Henri Royer

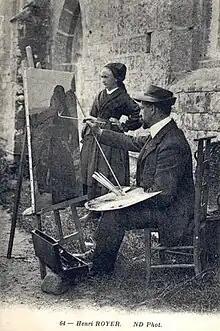
Henri Royer Painting on the Île de Sein, old postcard

Henri Paul Royer (22 January 1869 – 31 October 1938) was a French painter, remembered especially for his genre works from Brittany. A painter of genre, portraitist and landscape artist, he travelled throughout America and Europe during his life.